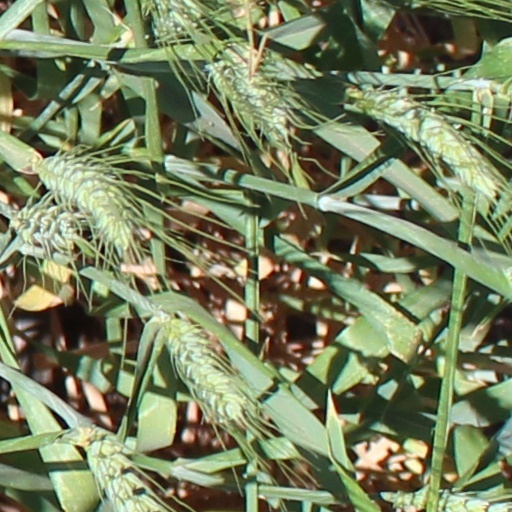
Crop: wheat